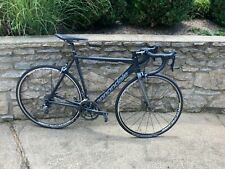
Vehicle type: Bikes